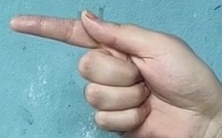
ASL sign: G